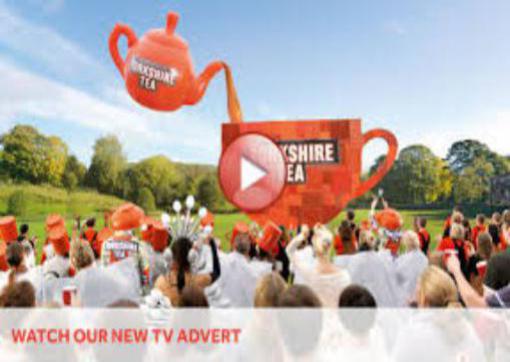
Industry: Food